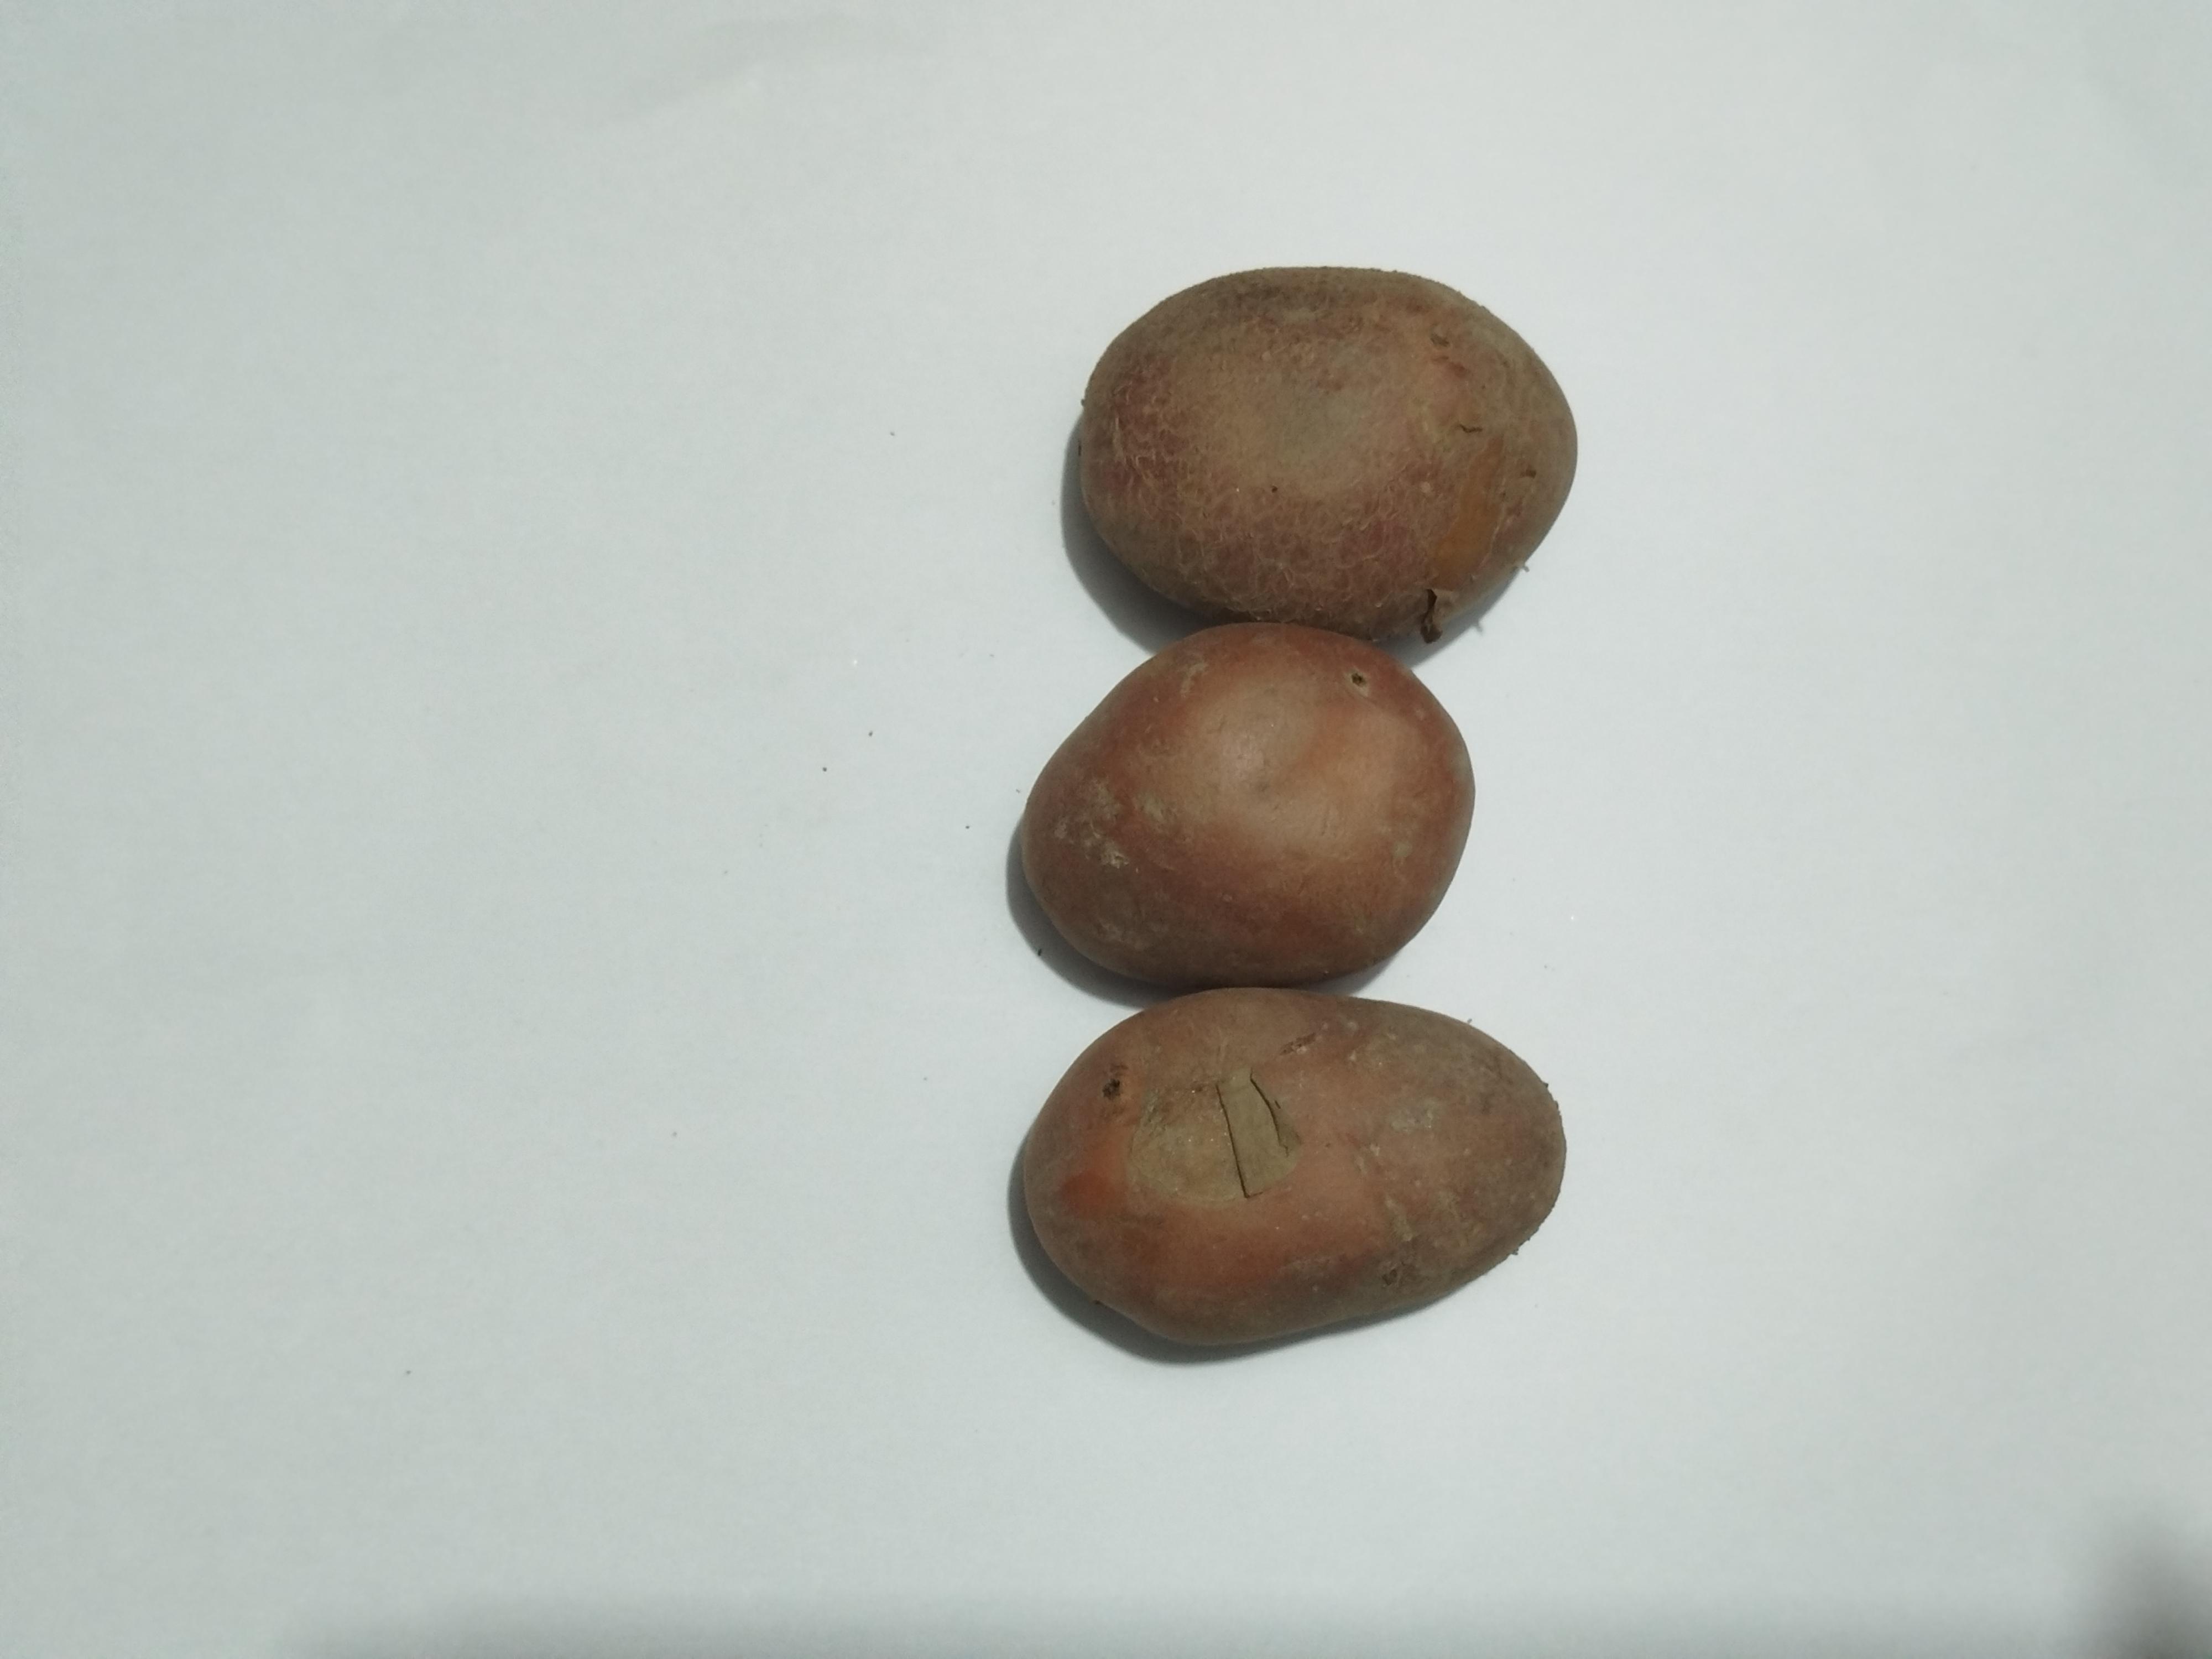
Label: Potato